Gothic sculpture

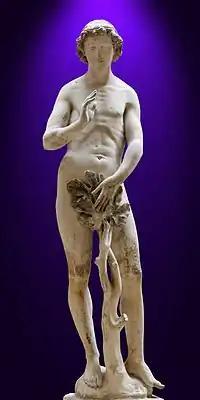
Adam, attributed to Pierre de Montreuil, originally on the facade of Notre-Dame Cathedral in Paris. Marble, 1260.

Around 1200, its primitive language was already being modified by the progressive interest in naturalism, giving rise to the second stage of his evolution, called High Gothic.